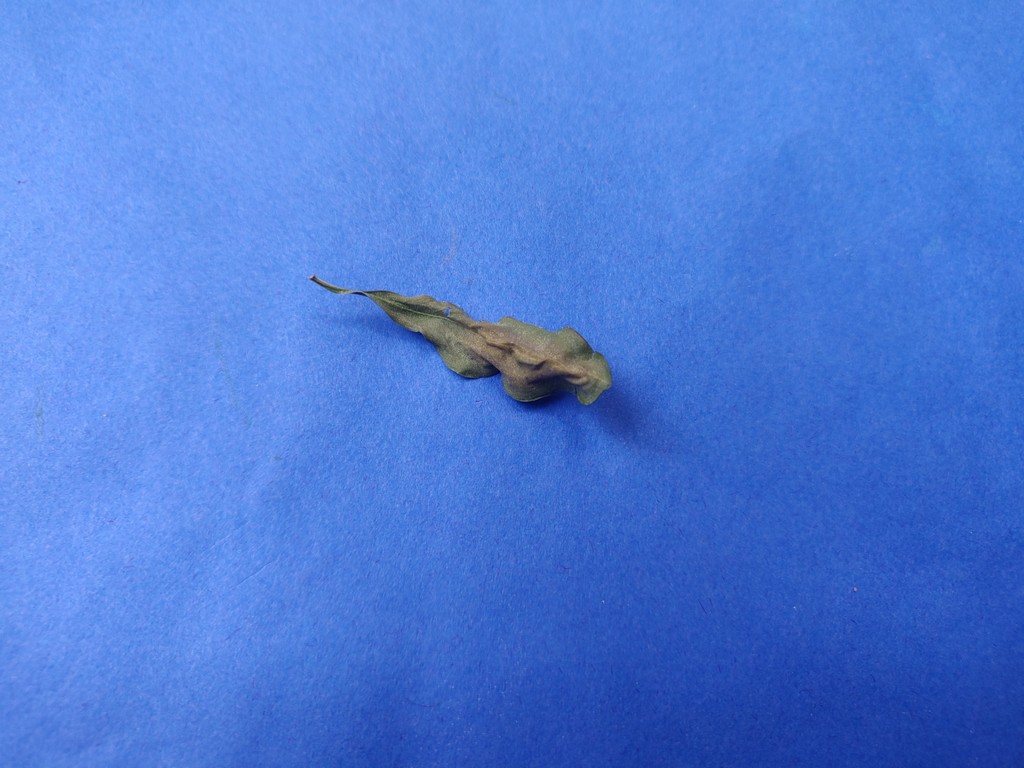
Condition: Dried
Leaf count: single
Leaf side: unknown